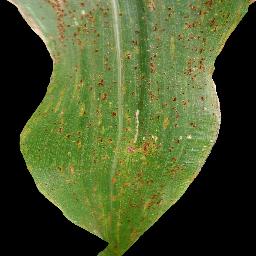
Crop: corn
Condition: (maize)_common_rust